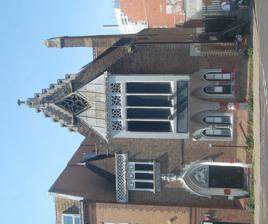
Building: 11 Dyke Road, Brighton
Country: United Kingdom
Year built: 1867
1867 building in Brighton, England 11 Dyke Road The building from the northeast, photographed in 2023 when undergoing conversion from the Rialto Theatre to the Alphabet music venue Location 11 Dyke Road, Brighton , Brighton and Hove , East Sussex BN1 3FE, United Kingdom Coordinates 50°49′27″N 0°08′42″W / 50.8242°N 0.1451°W / 50.8242; -0.1451 Founded 1816 or 1819 Built 1867 Built for Dr. Swan Downer Architect George Somers Leigh Clarke Architectural style(s) French /Flemish Gothic Revival Listed Building – Grade II Official name 11 Dyke Road Designated 5 July 1973 Reference no. 1380450 Location within central Brighton The building at 11 Dyke Road in Brighton , part of the English city of Brighton and Hove , was in its most recent guise (2014–2023) the Rialto Theatre and as of January 2024 was being converted into a live music venue, but it originally housed the Swan Downer School for poor girls, for whom it was designed and built in 1867 by prolific architect George Somers Leigh Clarke .  The highly ornate brick structure, in a "freely inventive" European Gothic style, has also served as a chapel and an office since it was vacated by the school, whose pupils were recognisable around Brighton in their blue and white uniform. English Heritage has listed the building at Grade II for its architectural and historical importance. History Brighton's rapid growth from small fishing village to high-class seaside resort was set in motion in the late 18th century by factors such as royal patronage, the popularity (especially among the upper classes) of local doctor Richard Russell's "seawater cure" and better transport links. The population rose from about 2,000 in 1751, at the start of this growth period, to 65,569 in 1851, by which time it was the 15th largest town in England and Wales.  By 1871, another 25,000 people had moved to the town. The speed of development caused problems: many people lived in poverty, and access to schools was inadequate.  Poor people from across the mostly rural county of Sussex moved to Brighton, by far its largest town, in search of employment; but service jobs were not secure and were mostly seasonal. Poor urban planning and the lack of piped water and sewage disposal made living conditions dangerous. Education for poor people was also substandard: until the Elementary Education Act 1870 was passed, there was no centralised provision of schooling for children below secondary level .  Churches, private individuals and charitable institutions provided what they could. One such person was Dr Swan Downer, a rich trader from London, who founded the Swan Downer School for poor girls in 1816 or 1819 at 12 Gardner Street in the North Laine area. In his will, he left £7,100 (£680,400 as of 2025) for the continuation of his work, and another £5,000 (£479,100 as of 2025) to provide a clothing fund for poor adults. Part of this endowment was used to build a Swan Downer school on land at the bottom of the road leading from central Brighton to Devil's Dyke on the South Downs .  (Its address was originally given as 91 North Street, but the building faced Dyke Road and was later redesignated 13 Dyke Road and later still 11 Dyke Road.) Rev. Henry Michell Wagner , the Vicar of Brighton for much of the 19th century, laid the school's first stone in June 1867. He spent much of his time and money helping Brighton's poor people, commissioning and paying for six churches where sittings were free (not subject to "pew rents"—an expensive 19th-century tradition in the Church of England ) and getting involved in the provision of schools, houses and other institutions. The architect commissioned was George Somers Leigh Clarke ; he was not local, but both he and his son (also George) designed several buildings in Brighton, and another relative was the Clerk of the Vestry in Brighton for about 60 years. Somers Clarke senior's other works in Brighton were the School for the Blind (1861–1865)—built in a Venetian Gothic style and considered "one of the most interesting Victorian buildings in Brighton", but demolished in 1958—and the new façade, tower and timber-framed roof of the former Holy Trinity Church . The school catered for working-class girls for more than 70 years, until about 1939.  They were provided with a uniform of blue frocks with white cuffs and collars. Changes to the provision of elementary education, brought about by the Education Act 1902 and the local education authority's opening of many new schools in the first decades of the 20th century, reduced the school's importance, and by 1939 it had become a chapel under the name Refuge Church . This use was brief; soon after World War II, the building was converted for commercial use, and several companies used it as offices. Since 1969, when it became "Sloopy's Nitespot and Discotheque", the building has been used as a nightclub. By 1990 it was operating as "Fozzie's Club", owned by Brighton & Hove Albion F.C. player Steve Foster ; it later became "The Sanctuary", "The Shrine", "Club New York" and "The Church" before being renamed "New Hero"—the name it bore until its closure in 2011. In January 2012, the owners of a nightclub in Worthing announced that they wanted to convert the building into the "House of the Lost"—a two-storey maze with a horror theme; planning permission for this was granted in April 2012. By 2014 the building was vacant again, and in October 2014 it was acquired by local lettings agent Roger Kay.  He announced plans to turn the building into a theatre. A planning application for internal alterations appropriate to its new use, such as the formation of a mezzanine floor and the installation of a stage and box office, was submitted and rejected in November 2014. It opened as the Rialto Theatre on 4 December 2014 and closed in 2023.  Work then began in the spring of that year to convert it into a music venue called Alphabet. The former school was listed at Grade II by English Heritage on 5 July 1973. This status is given to "nationally important buildings of special interest". As of February 2001, it was one of 1,124 Grade II-listed buildings and structures, and 1,218 listed buildings of all grades, in the city of Brighton and Hove . Architecture The distinctive style of 11 Dyke Road has been described as French , Flemish or German Gothic Revival . Somers Clarke's "freely inventive" interpretation of that design was executed in brown brick with some red brickwork and stone dressings (now painted white).  The steeply pitched roof is mostly tiled. The building has two storeys and two bays facing east towards Dyke Road.  The southern (entrance) bay is narrower, shorter and has a very steep hipped roof ; a drawing in the architects' journal Building News in 1873 showed a tall flèche on top of this roof. The door is set into an ogee -headed white-painted arch; the tympanum formed by the space between the arch and the door is decorated with carved scrolls and a shield. Around the door, columns terminate in intricate foliated capitals . A first-floor window with three lights has similar decoration above.  In front of the roof is a cornice and parapet with some decorative scrollwork. The main bay has two pairs of lancet windows on the ground floor and a large, four-light oriel window above.  This projects from the surrounding brickwork and also has tall, extremely narrow windows on each side.  Above each pane is a panel with tracery described as "highly original" and "of great inventiveness". The cornice above this has gargoyles at the corners, and the roof has a prominent crow-stepped gable . See also Grade II listed buildings in Brighton and Hove: C–D References Notes